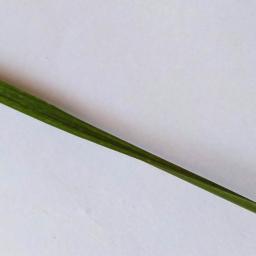
Label: Rice___Healthy